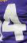
Number: 4